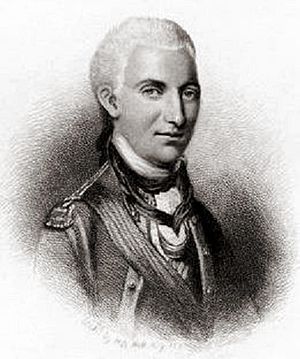
Hans Christian Fibiger
Hans Christian Fibiger var en dansk officer i den amerikanske hær under den Amerikanske uafhængighedskrig.